Ieva Gaile

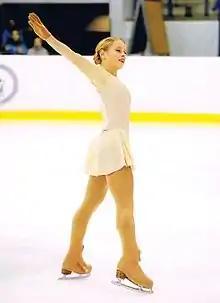
ISU JGP Riga cup 2013

Ieva Gaile (born 26 January 1997) and her twin sister Kristine Gaile are Latvian figure skaters. She was born in Jelgava, Latvia, where she started her skating career at the age of 4. After two years she changed her coaches and started training in Ventspils, Latvia. She mainly skates in the ladies singles category, but in 2012 she and her twin sister were part of Latvian Synchronized skating team "Amber" and they participated in the World Synchronized Skating Championship 2012 (WSSC). In 2015 she changed coaches, and now is training in Jelgava Latvia, JLSS.